NEMCO Motorsports

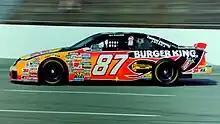
Nemechek's 1996 car

NEMCO returned to the Winston Cup Series in 1999, fielding the No. 87 Bully Hill Vineyards Chevrolet Monte Carlo driven by Ron Fellows at Watkins Glen. Fellows started seventh, led three laps, and finished in second place. Fellows ran at Watkins Glen again the following year, but suffered a blown engine and finished 43rd. During the 2001 season, Fellows began running Watkins Glen as well the series' other road course at Sears Point International Raceway. He led the most laps, but finished 38th after wrecking at Sears Point, and 42nd at Watkins Glen after suffering axle problems. Fellows' last race for NEMCO came in 2002 at Sears Point, where he started 19th and finished 25th. Fellows left NEMCO after the 2002 series to drive for Dale Earnhardt Incorporated in 2003.